A9 highway (Lithuania)

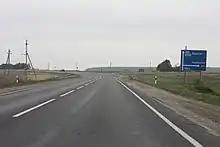
Highway near Smilgiai

The A9 highway is a highway in Lithuania (Magistraliniai keliai). It runs from Panevėžys, through Radviliškis to Šiauliai. The length of the road is 78.94 kilometres.